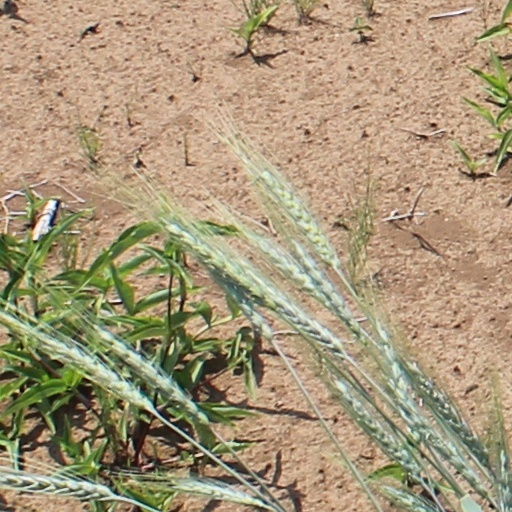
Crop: wheat